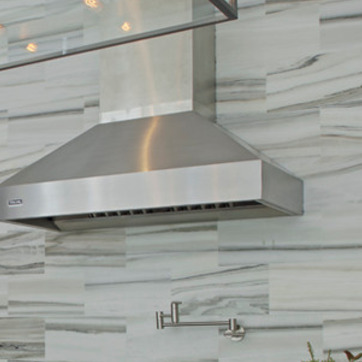
Material: metal